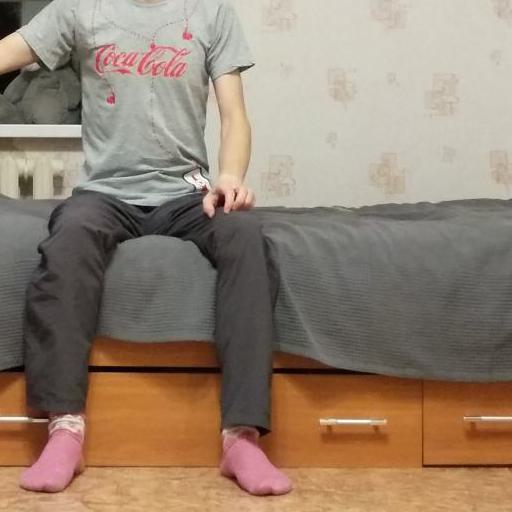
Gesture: no_gesture